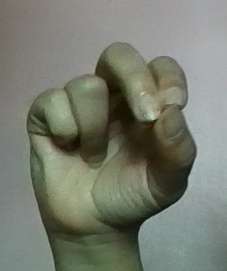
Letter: gaaf